Stray Dogs (2013 film)

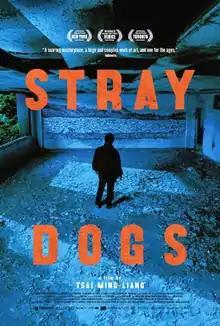
Theatrical release poster

Stray Dogs is a 2013 drama film written and directed by Tsai Ming-liang. The Mandarin title of the film is "Jiaoyou", which means "excursion." An international co-production of Taiwan and France, the film stars Lee Kang-sheng.